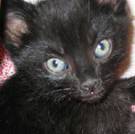
Label: cat